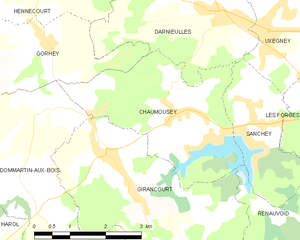
Carte des communes françaises Chaumousey
Chaumousey est une commune française située dans le département des Vosges, en région Grand Est.